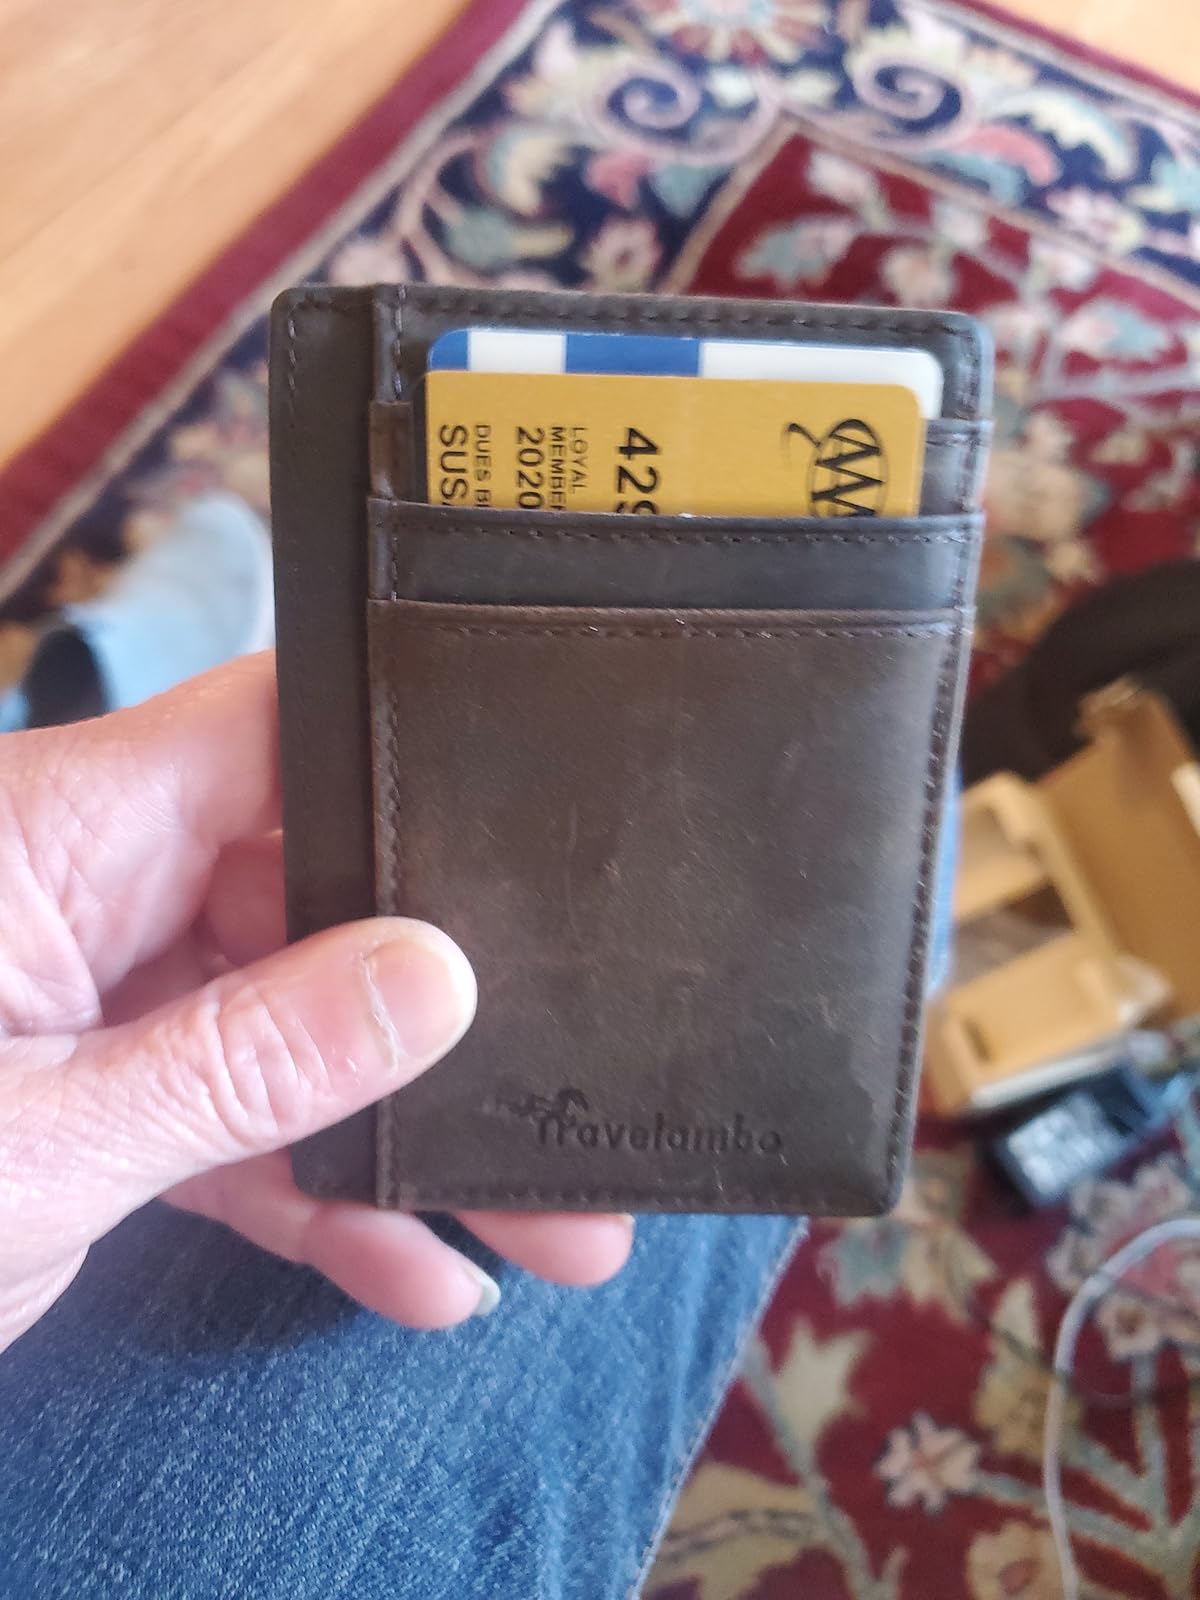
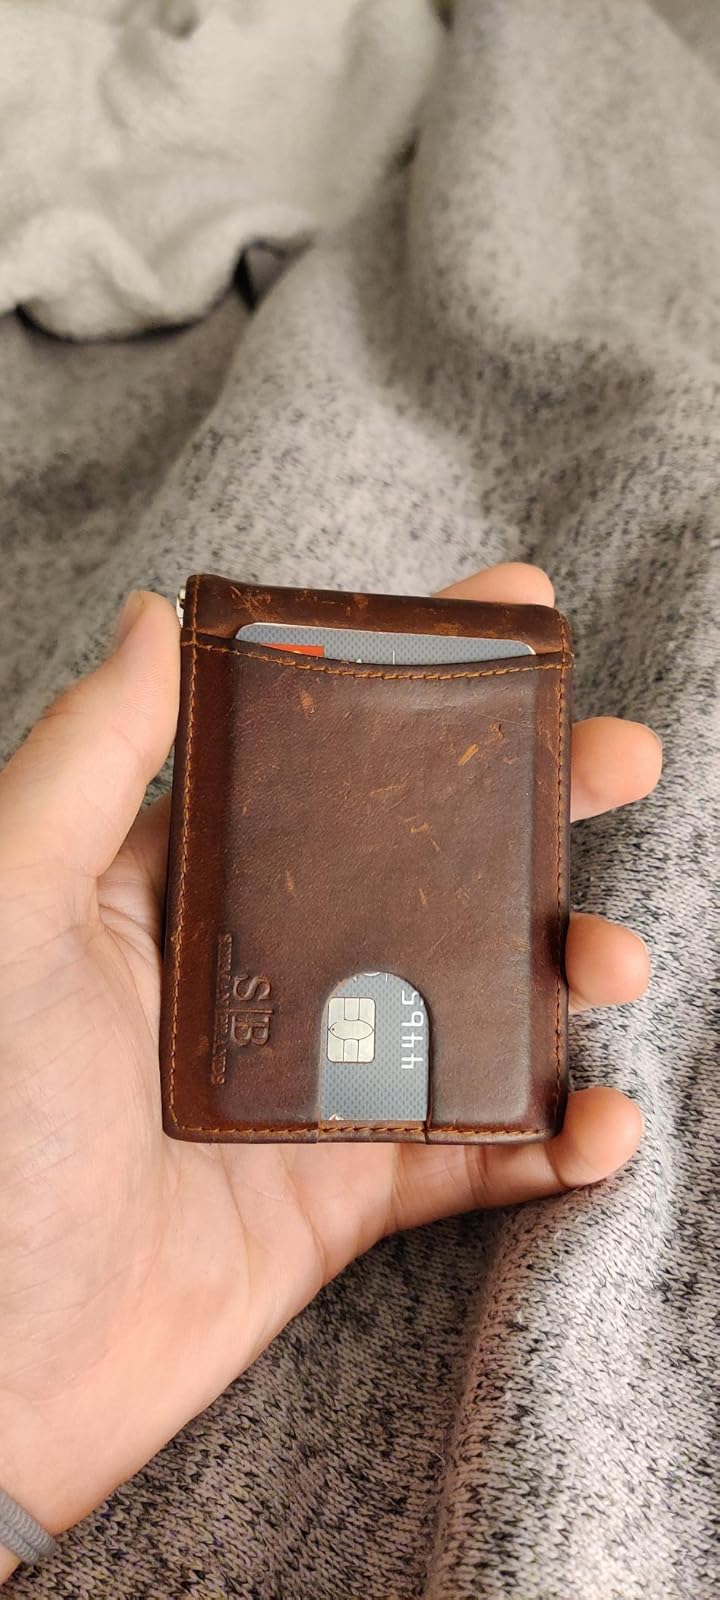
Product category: accessories_wallet
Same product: no